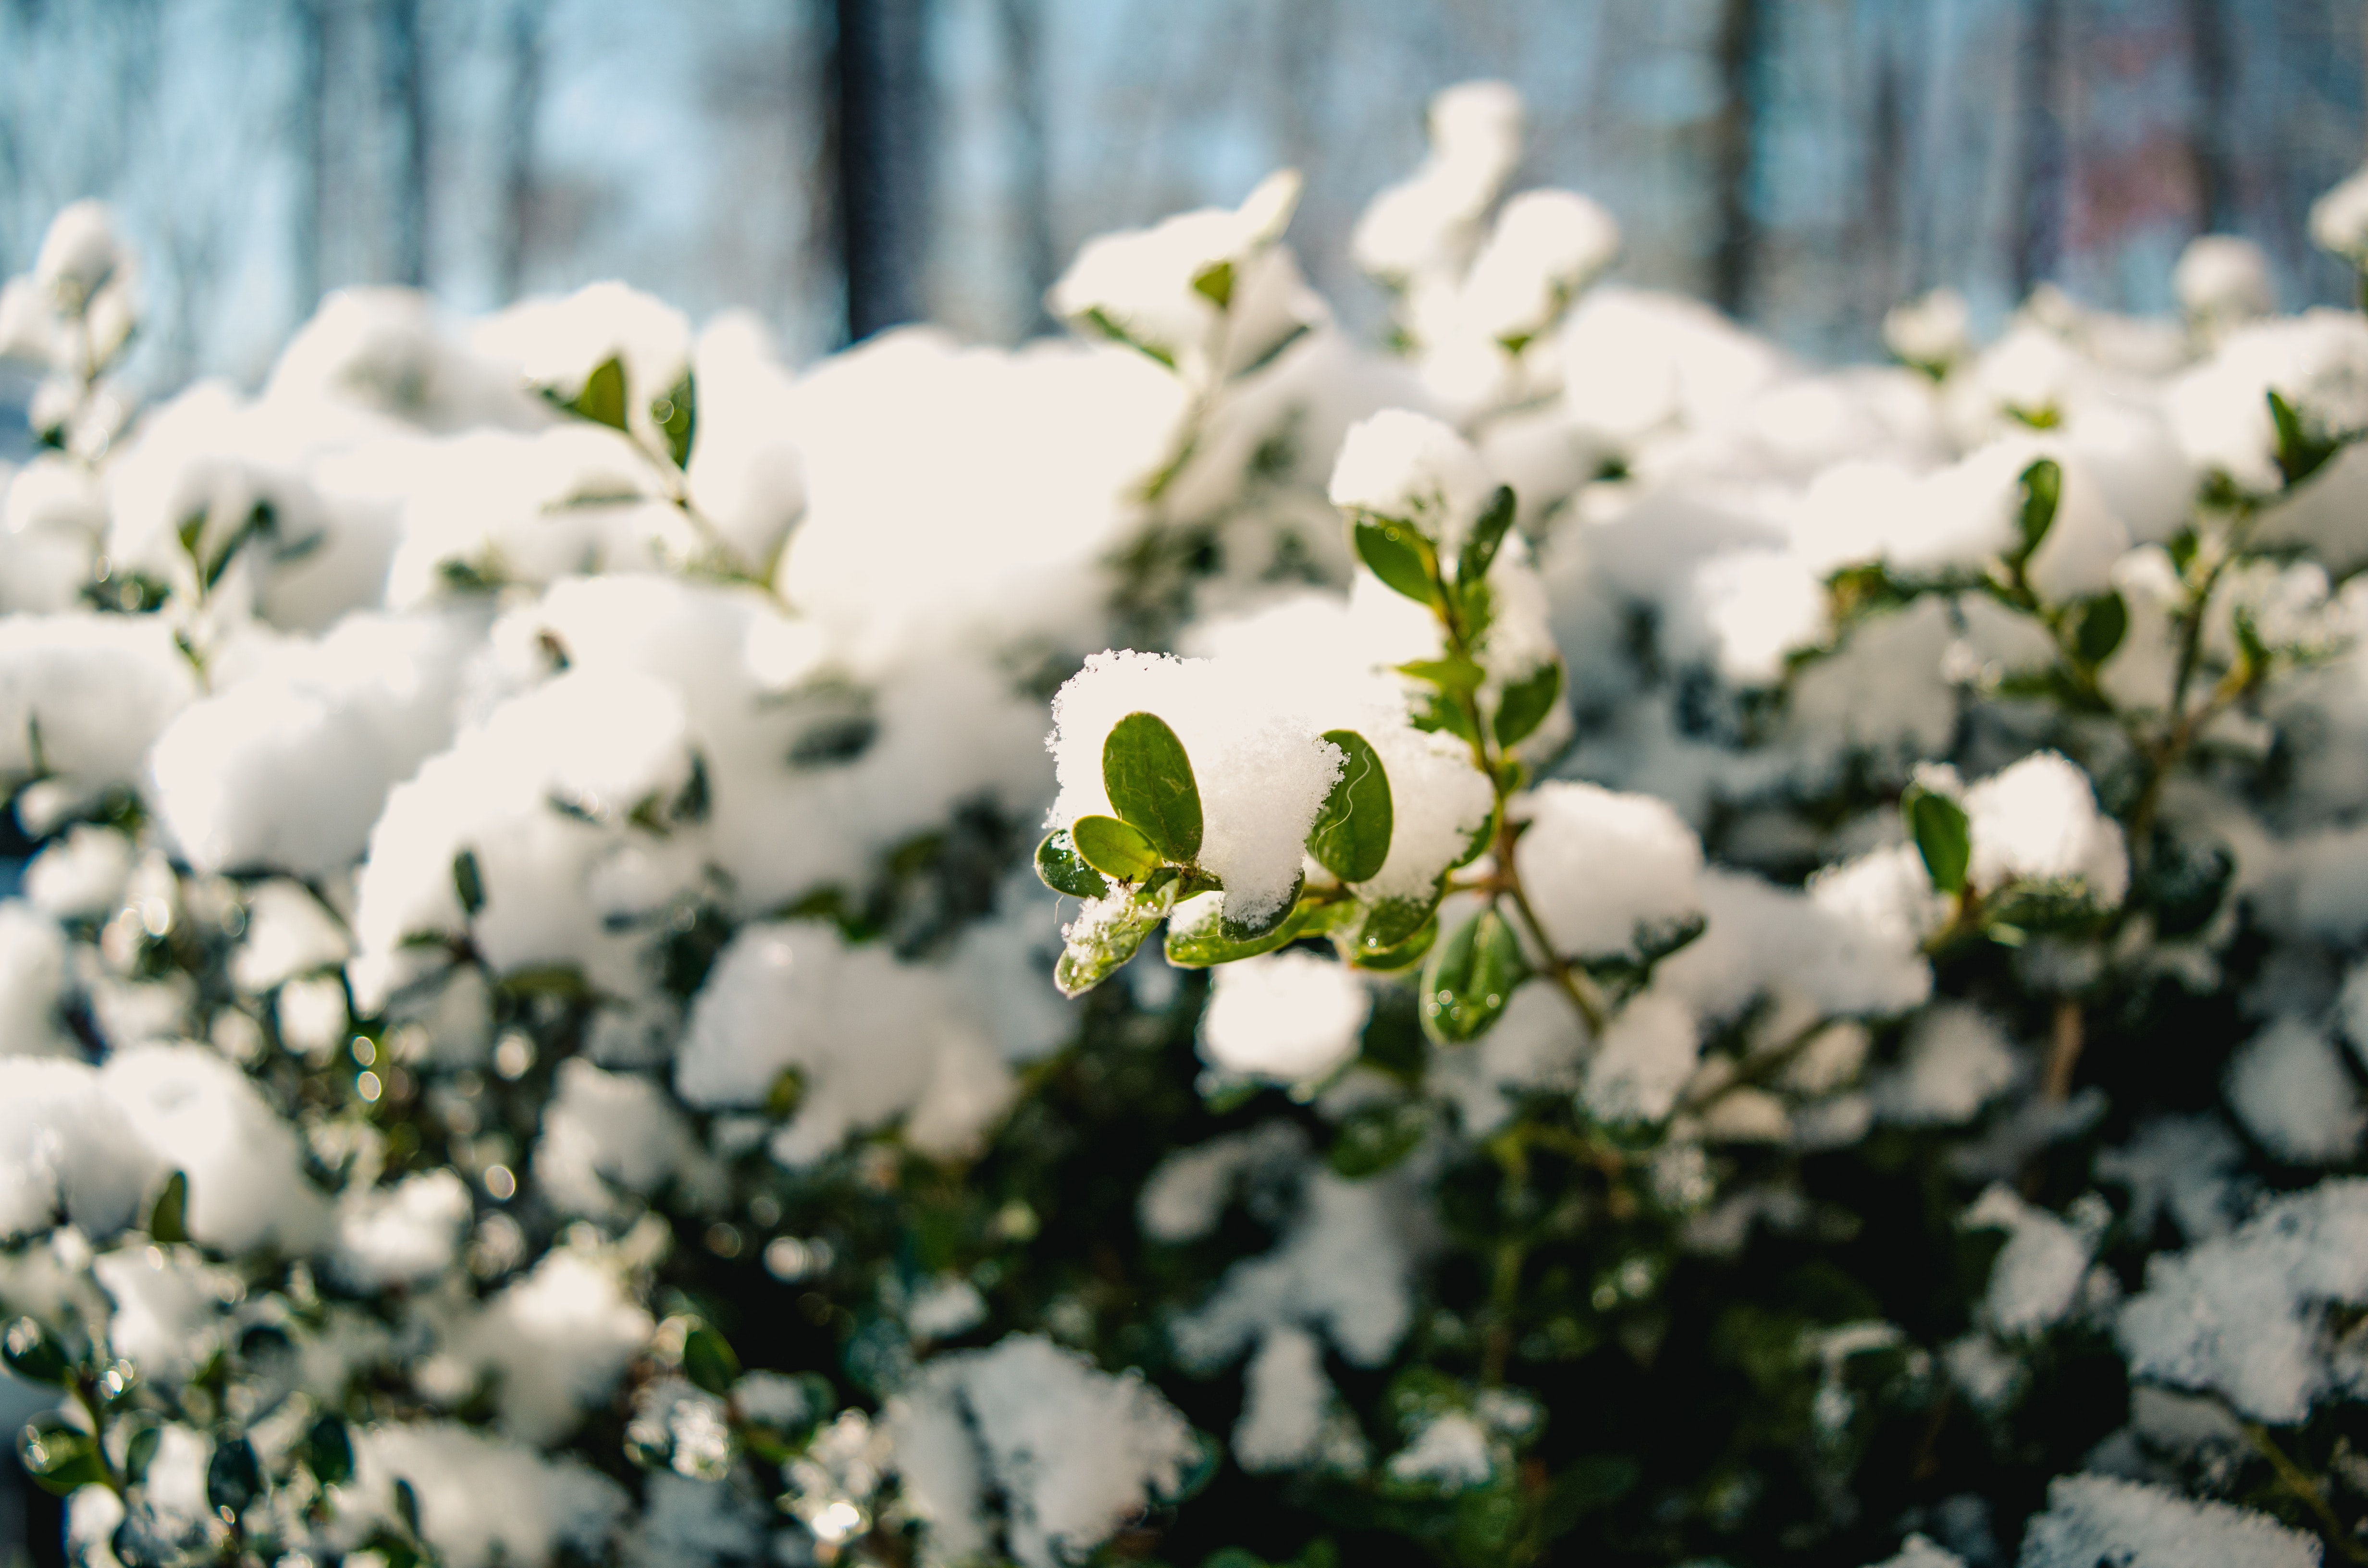
flower, white, plant, spring, flowering plant, blossom, branch, snow, evergreen candytuft, mock orange, alyssum, shrub, jasmine